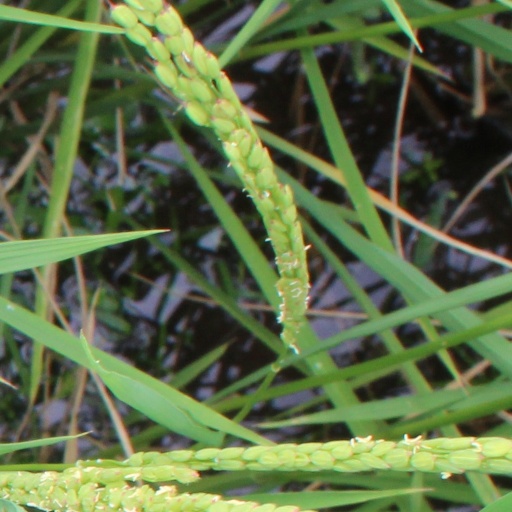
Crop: rice